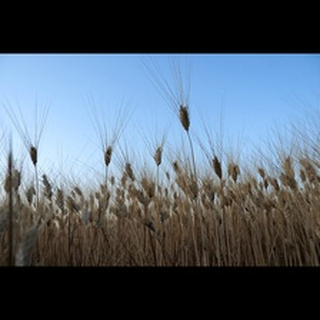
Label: wheat_blast